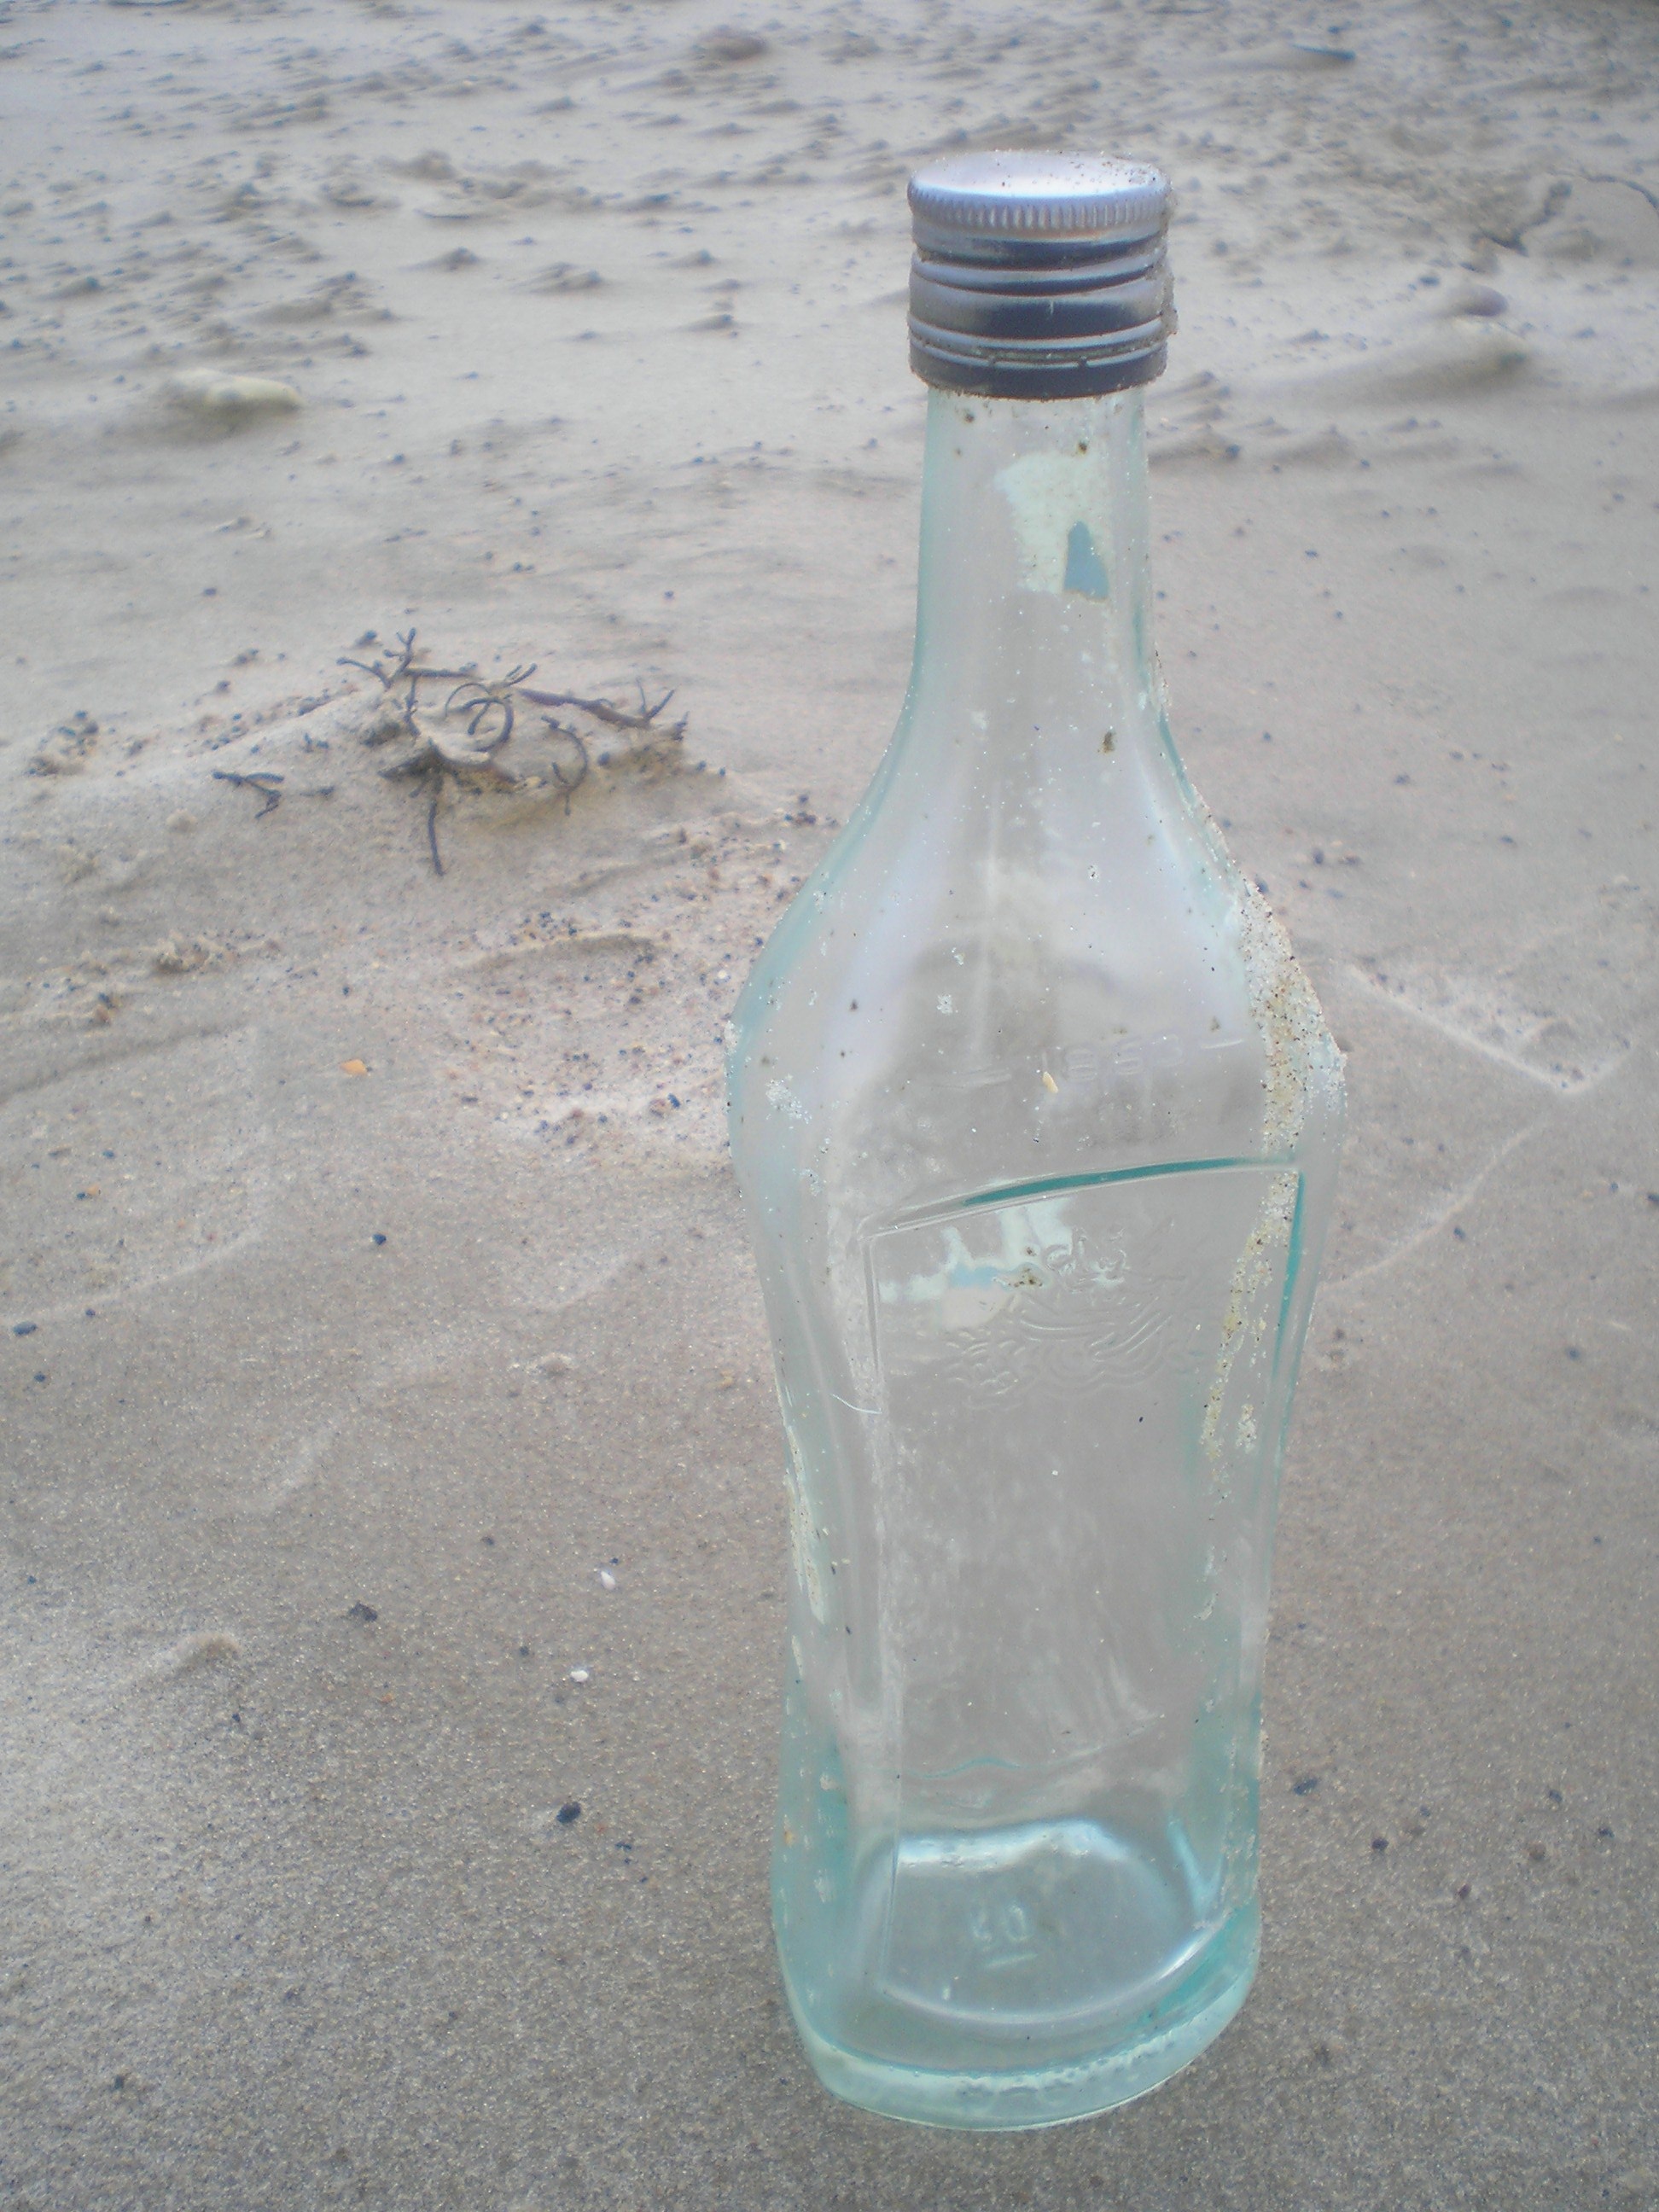
Label: plastic